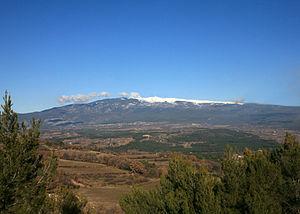
Le Mont Ventoux, France